The Crossing of the Red Land

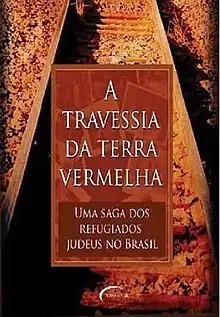
First edition

"The Crossing of the Red Land - the saga of Jewish refugees in Brazil" (orig. title in Portuguese: "A Travessia da Terra Vermelha – uma saga dos refugiados judeus no Brasil"), is a 2007 novel by Brazilian author Lucius de Mello.